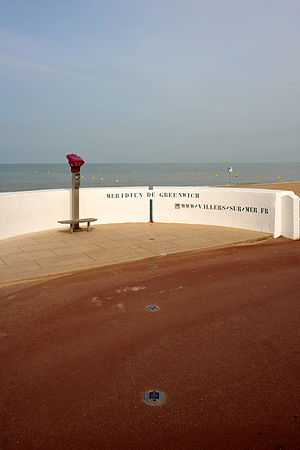
Nulmeridianen / Galleri
Nulmeridianen er den meridian som længdegraderne regnes. 0. længdekreds, som den også kaldes, er udgangspunktet for målingen af jordens 360 længdekredse